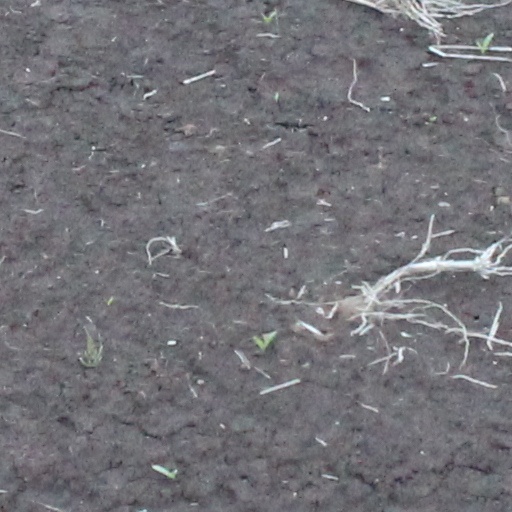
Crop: wheat